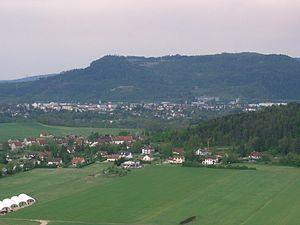
Village de Ney proche de Champagnole, avec le mont Rivel à l'arrière-plan ( Jura - France)
Ney est une commune française située dans le département du Jura en région Bourgogne-Franche-Comté. Elle fait partie de la Communauté de communes Champagnole Porte du Haut-Jura. Les habitants du village se nomment les Calins.